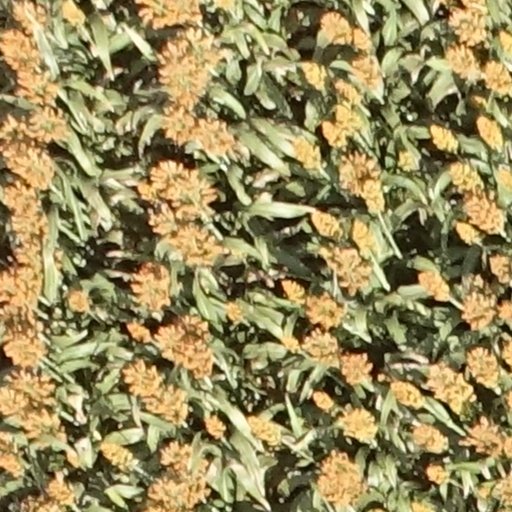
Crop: sorghum